Scott McLaughlin

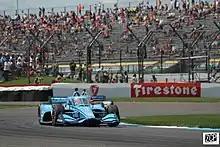
McLaughlin racing at the Indianapolis Motor Speedway

2022 McLaughlin would put together all that he learned in his rookie season and became a championship contender in IndyCar. He took his first IndyCar win at the season opener at St. Petersburg, took a second win later in the season at Mid Ohio, and a third win on the season at Portland. He picked up additional podium finishes at Texas, the second race at Iowa, Nashville, and Gateway, along with earning three pole positions on the season. McLaughin would go into the season finale at Laguna Seca as one of five drivers contending for the Astor Cup, despite crashing out of the Indianapolis 500 and missing out on double points. He ultimately finished fourth in the championship standings.